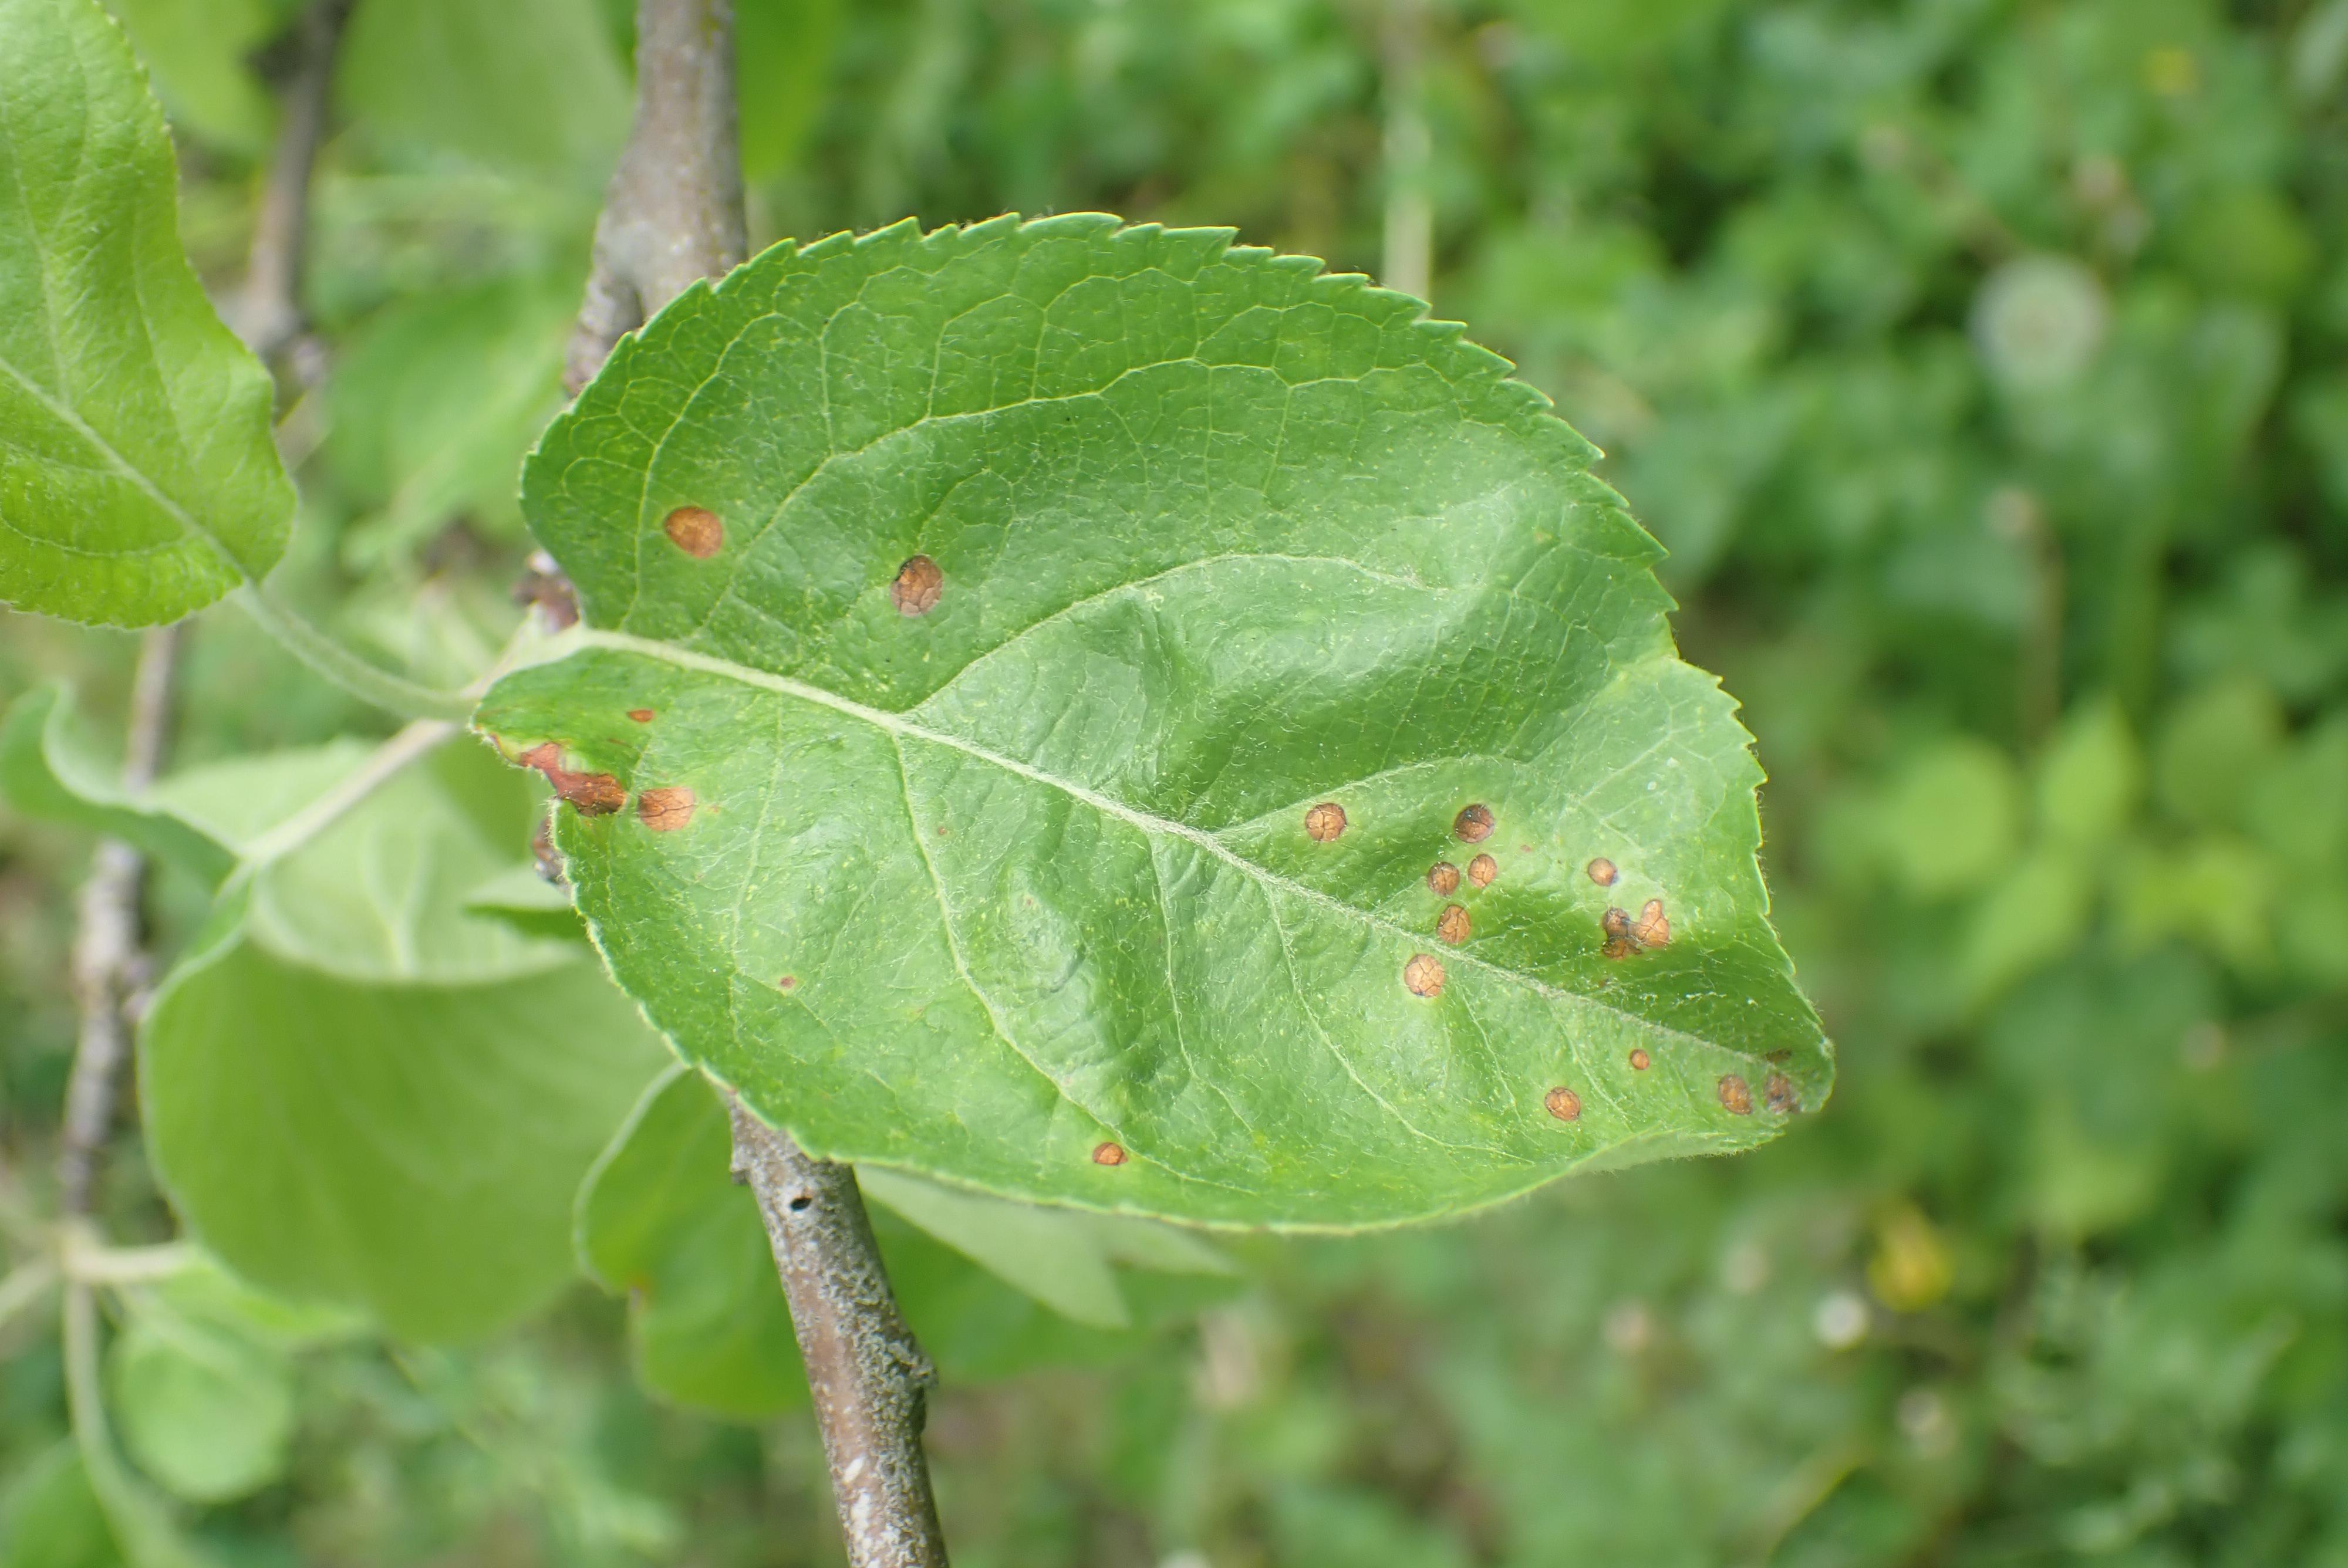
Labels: frog_eye_leaf_spot